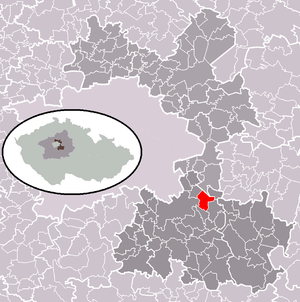
Babice est une commune du district de Prague-Est, dans la région de Bohême centrale, en République tchèque. Sa population s'élevait à 1 265 habitants en 2020.